Cape Verde at the 2008 Summer Olympics

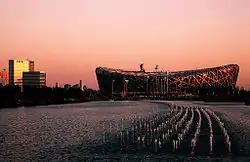
The Beijing National Stadium, where the marathon that Cruz competed in finished

Cape Verde was represented by one athlete at the 2008 Olympics in athletics. This person was Nelson Cruz a marathon runner. It was Cruz's Olympic debut but he had competed in two IAAF World Championships, in 2005 and in 2007. He competed on the 24 August in Beijing, and finished 48th out of 95 in a time of 2hours, 23minutes and 47seconds, more than 17minutes behind the winner, Samuel Kamau Wanjiru.